Darwinius

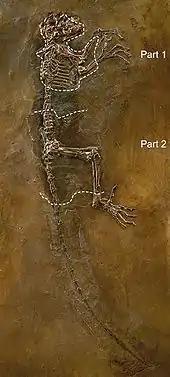
Counter-slab of the "Darwinius masillae" holotype fossil (specimen WDC-MG-210 reversed for comparison). Parts 1 and 2 (enclosed in dashed lines) are genuine; remainder of plate B was fabricated during preparation

The type specimen is missing only its left rear leg. It has been named Ida after the daughter of Jørn Hurum, the Norwegian vertebrate paleontologist from the Natural History Museum, University of Oslo, who secured one section of the fossil from an anonymous owner and led the research. In addition to the bones, remains of Ida's soft tissue and fur outline are present along with remnants of her last meal of fruit and leaves. The animal is about from nose to tail, or roughly the size of a small, long-tailed cat.